BL 10-inch Mk I – IV naval gun

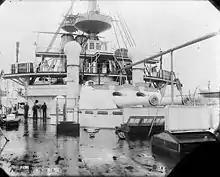

A 25-ton version with a barrel of 300 inches (30 calibres) and firing a 450-pound projectile was supplied in 1884 to the Australian colony of Victoria, mounted on the gunboat HMVS "Victoria". This gun was subsequently replaced on "Victoria" by an 8-inch gun, and in 1887 was mounted at Fort Franklin as a coast defence gun.